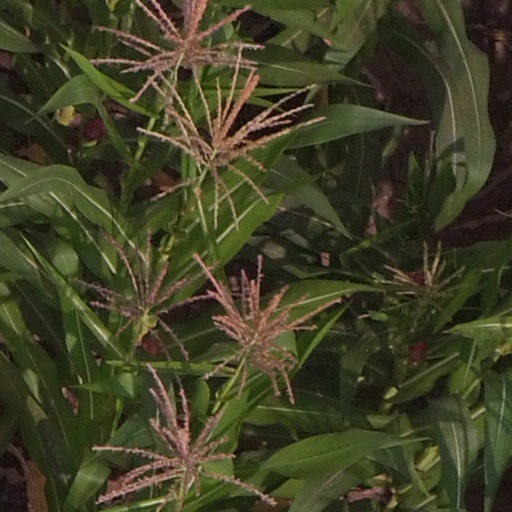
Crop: maize; corn